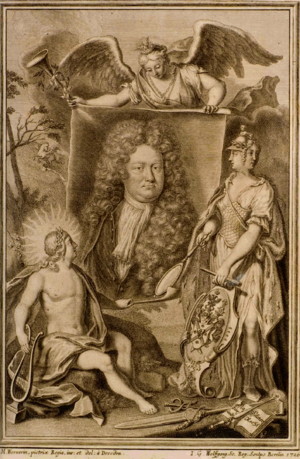
Friedrich Rudolph Ludwig Reichsfreiherr von Canitz est un diplomate et écrivain allemand.